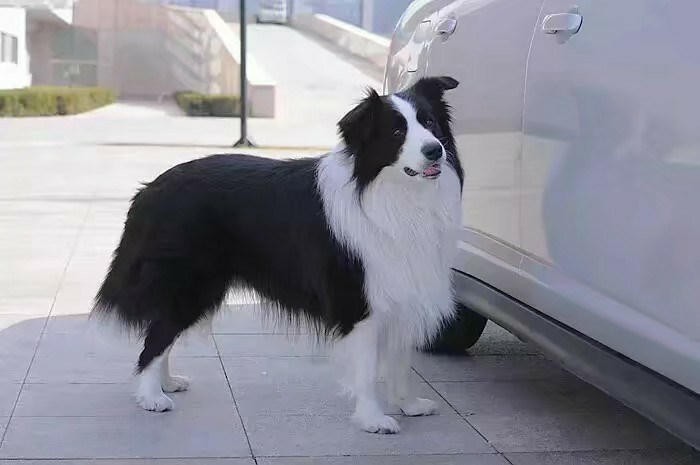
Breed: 2594-n000109-Border_collie